Gerardo Guerrieri

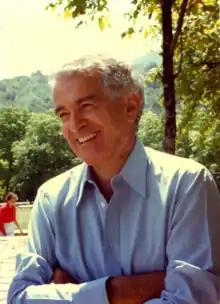
Gerardo Guerrieri in Monteluco di Spoleto (1981)

Gerardo Guerrieri (4 February 1920 in Matera – 24 April 1986 in Rome) was an Italian film director, playwright, screenwriter, translator, theater critic, and essayist. He is particularly remembered for translating numerous plays into the Italian language, including works by Anton Chekhov, Arthur Miller, Tennessee Williams, August Strindberg, Eugene O'Neill, William Saroyan and William Shakespeare among others. His own works were avant-garde in design. He was notably the librettist for Renzo Rossellini's 1961 opera "Uno sguardo dal ponte".